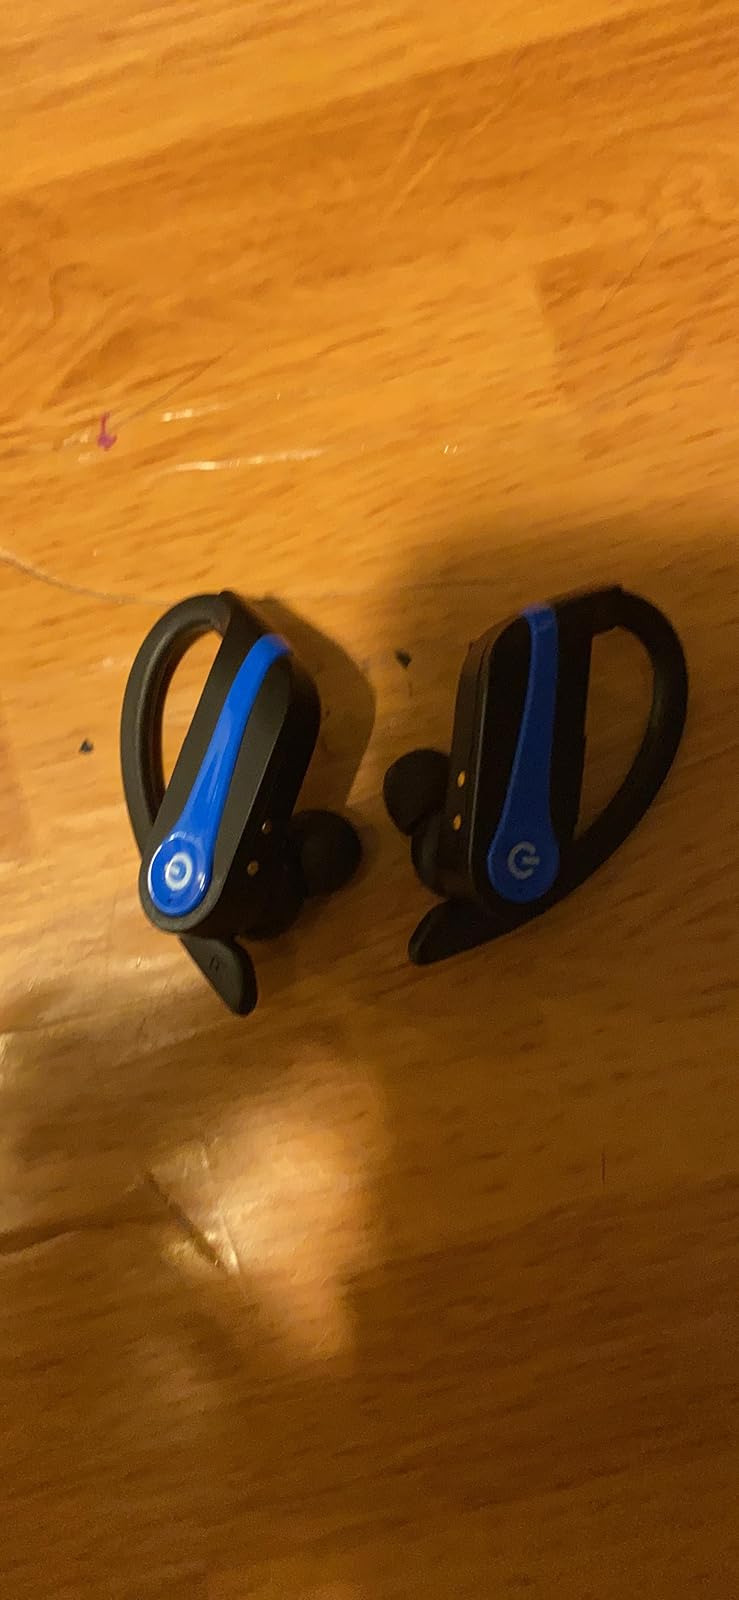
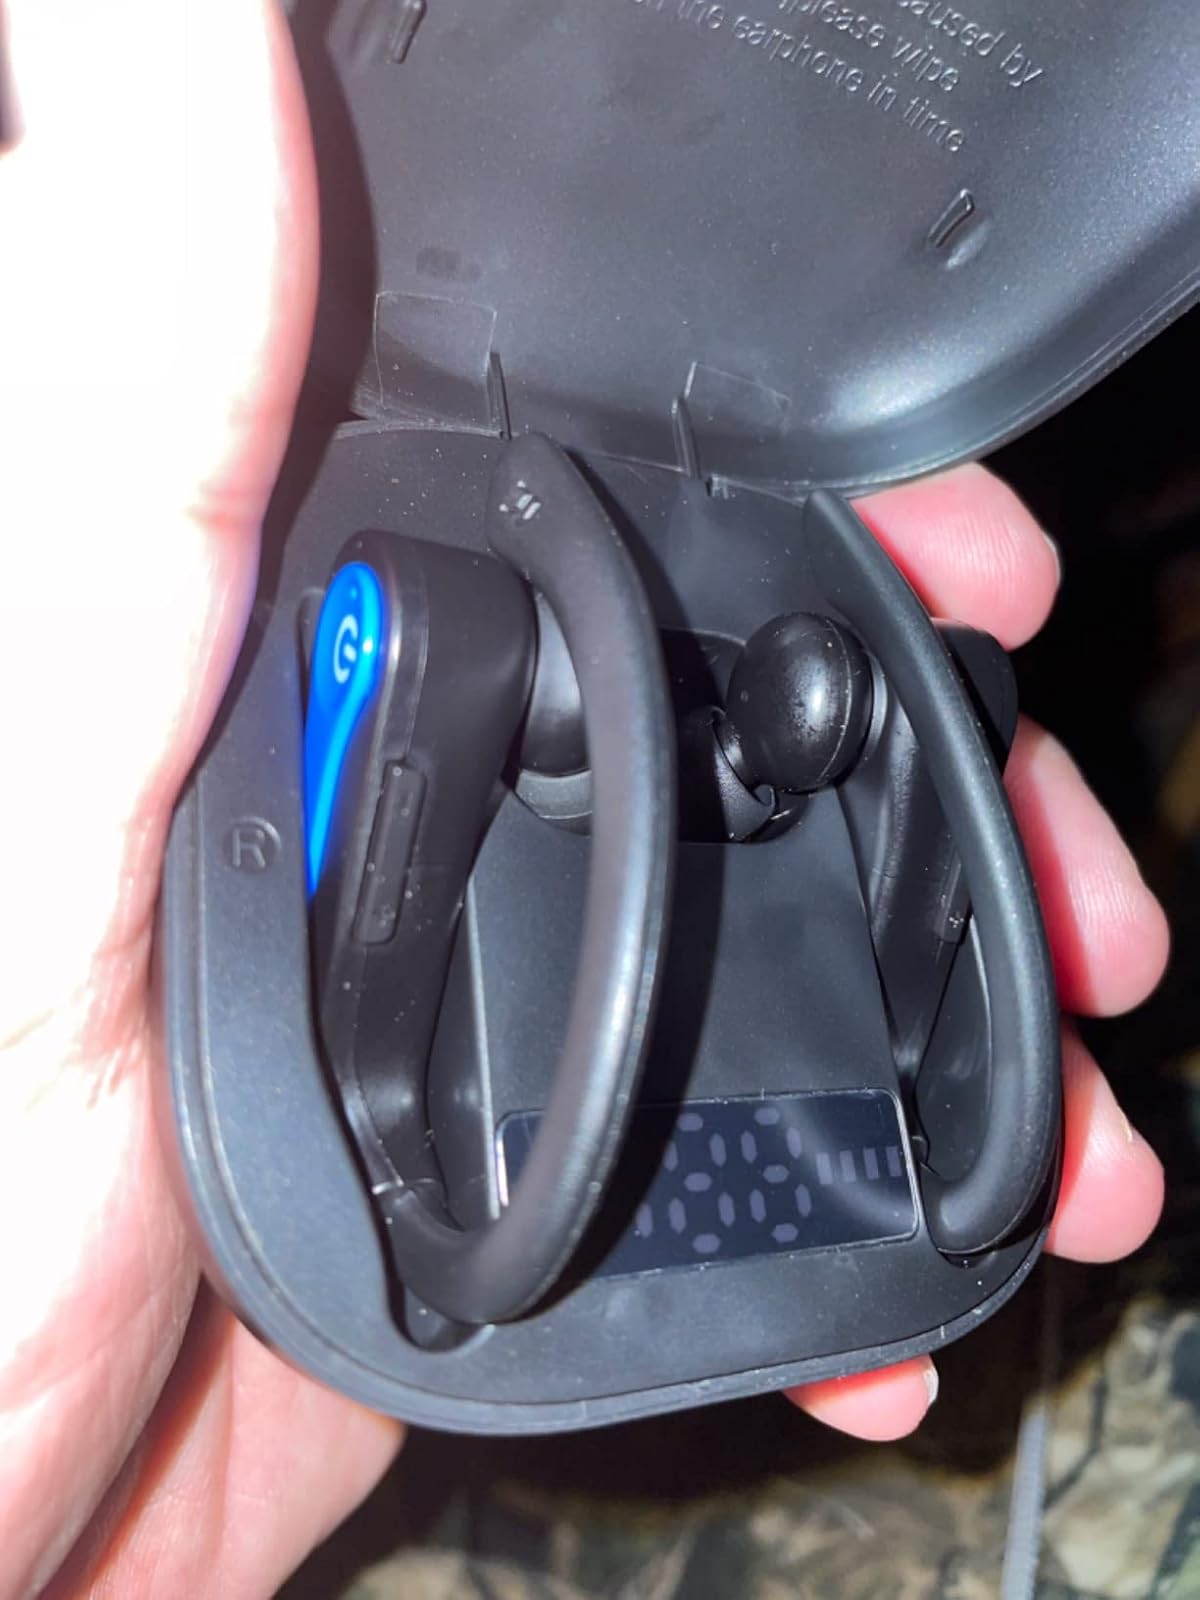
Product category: earbuds
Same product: yes